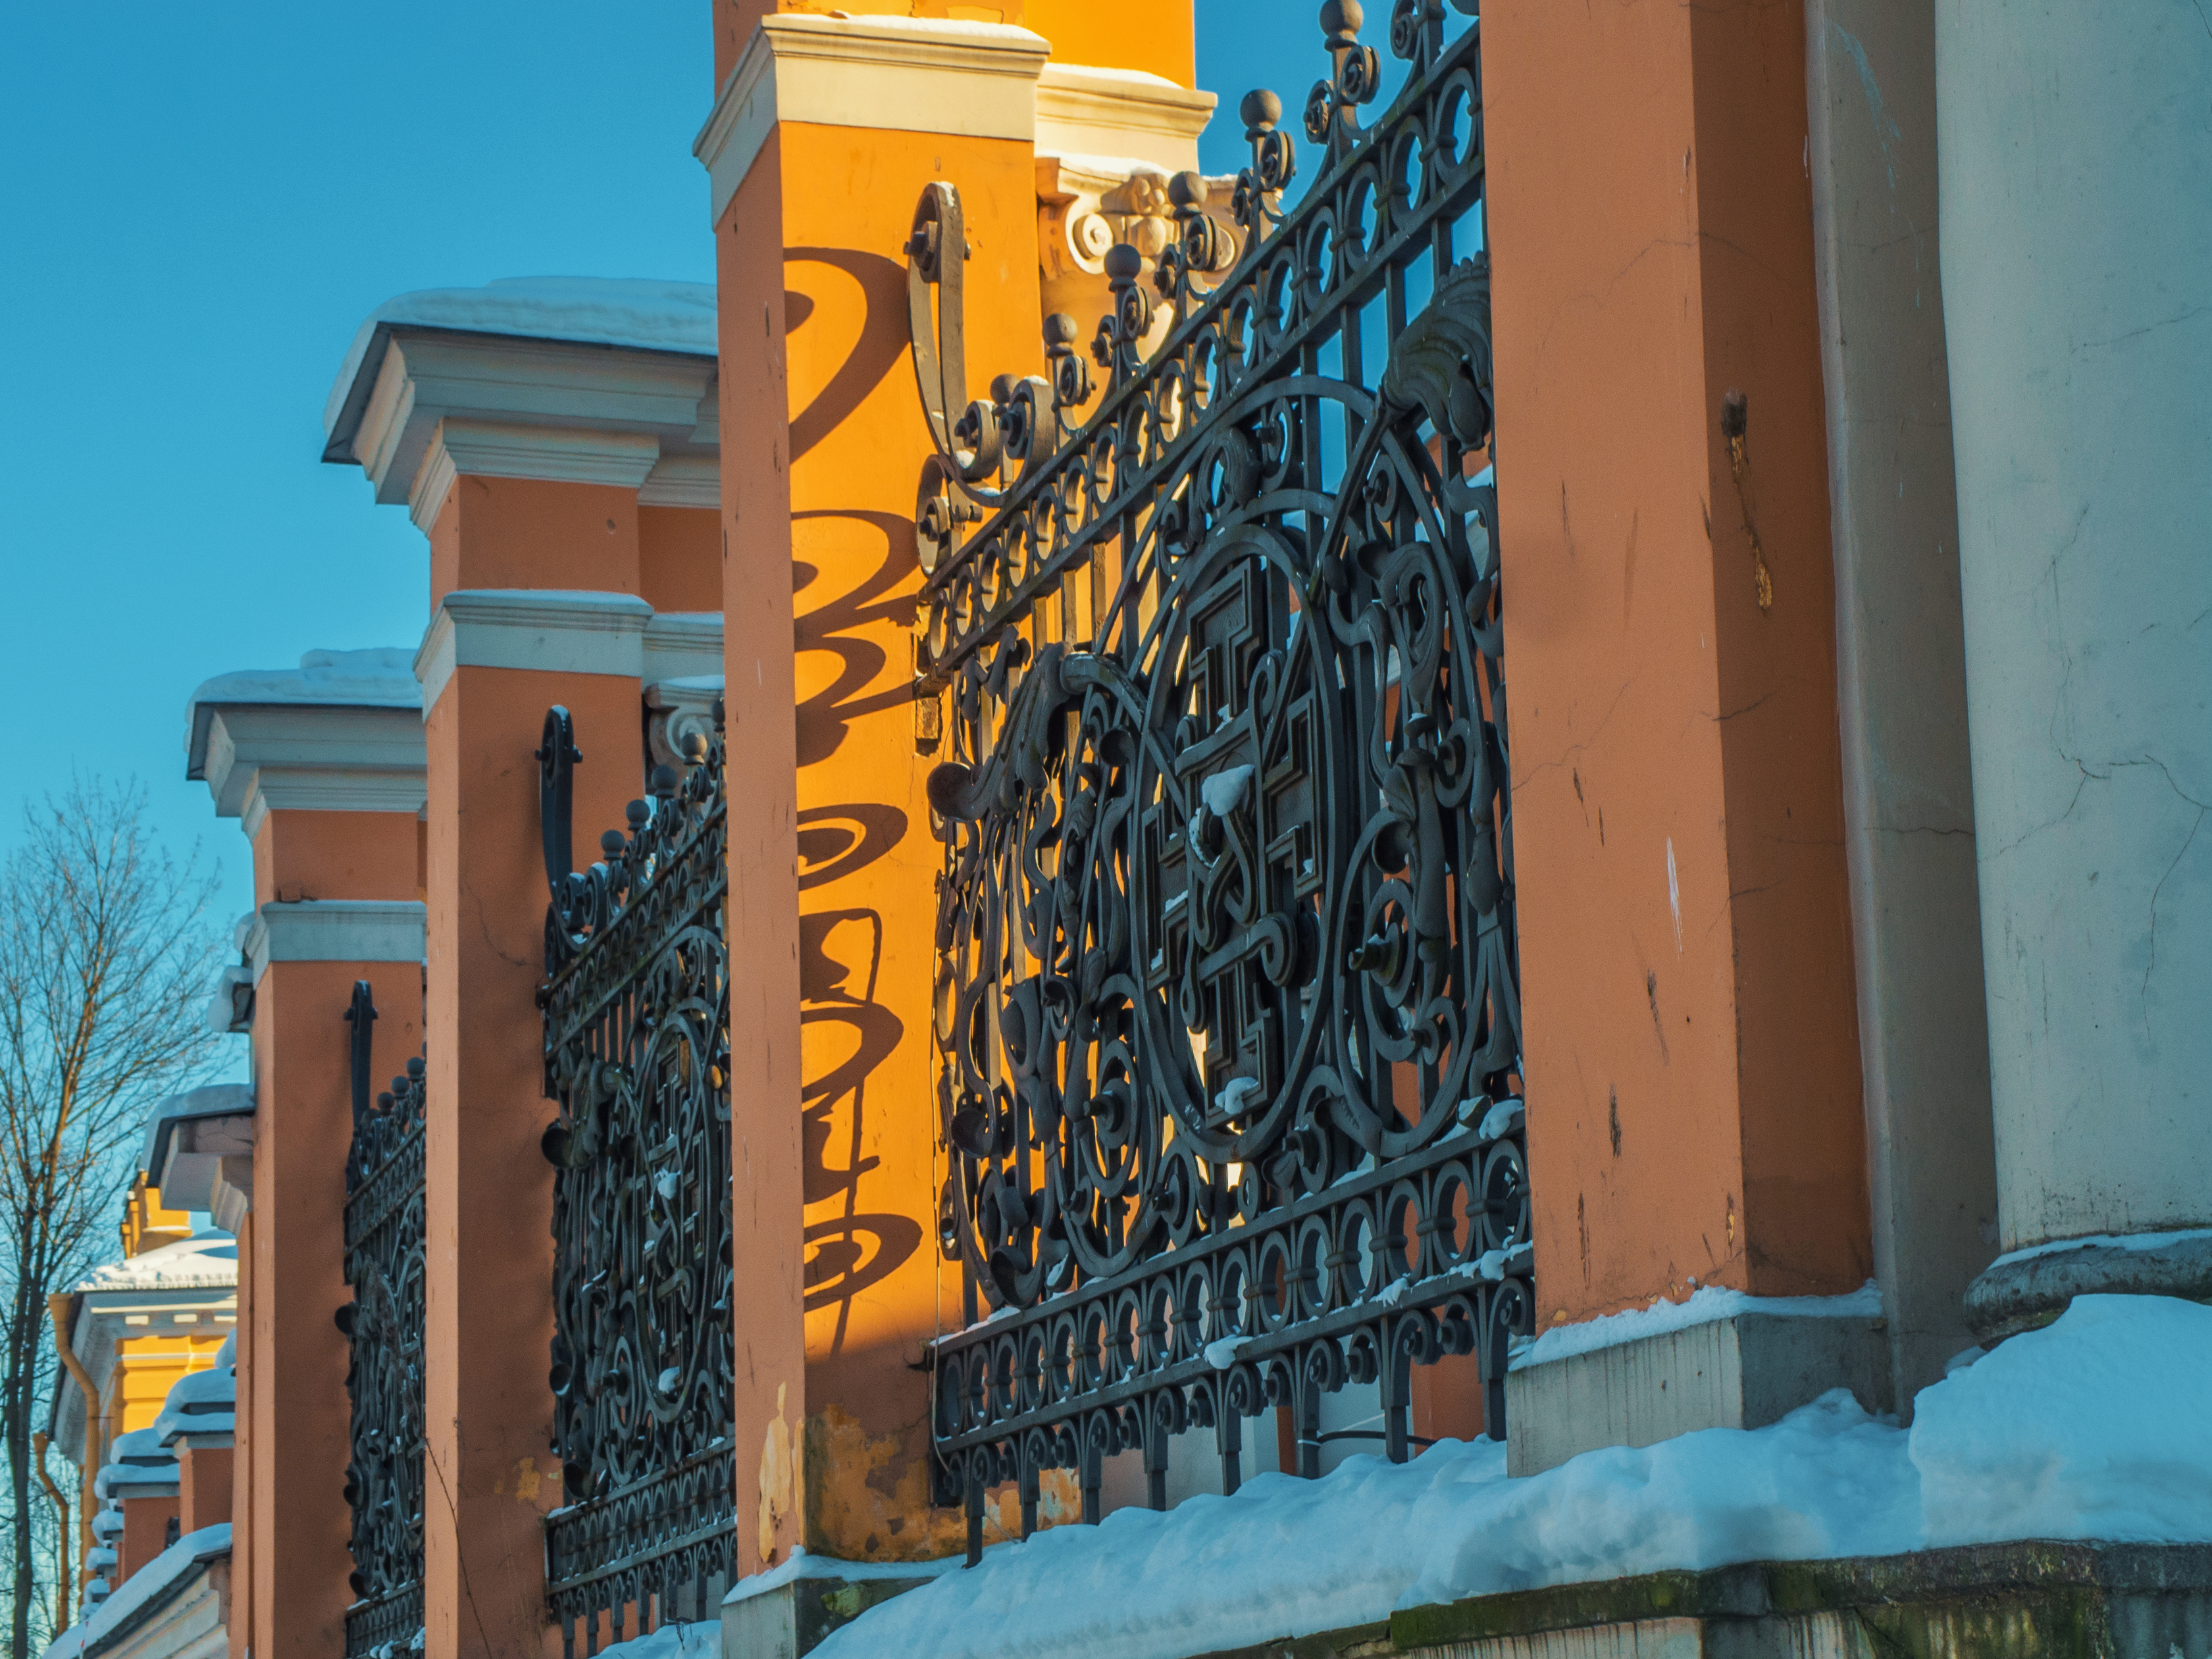
images, sky, blue, azure, urban design, neighbourhood, font, residential area, city, real estate, building, facade, wood, Tints and shades, tower block, tree, commercial building, art, metropolis, signage, condominium, mixed use, brick, metal, plant, apartment, evening, headquarters, downtown, winter, roof, symmetry, street, glass, arch, visual arts, shadow, transport